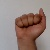
The image shows a hand gesture representing the letter 'A' in Indian Sign Language.